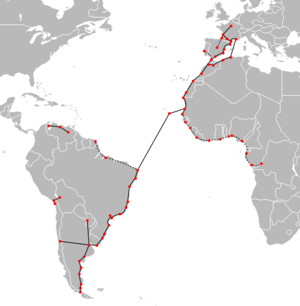
Lignes de l'Aéropostale en 1930
La Compagnie générale aéropostale est une compagnie aérienne française basée à Toulouse-Montaudran. D'abord sous le nom de Société des lignes Latecoere en 1918, l'idée d'une ligne aérienne transatlantique consacrée au service postal mais aussi au transport de passagers, rêvée par Pierre-Georges Latécoère, se réalise au fil des années 1920 sous l'impulsion de Marcel Bouilloux-Lafont, repreneur de « la Ligne » sous le nom de Compagnie générale aéropostale en 1927. À la suite de difficultés financières, la compagnie est mise en liquidation judiciaire en 1931 et ses actifs sont repris par l'État français en 1933 au sein d'un nouvel ensemble, la SCELA qui sera renommé Air France quelques jours plus tard.